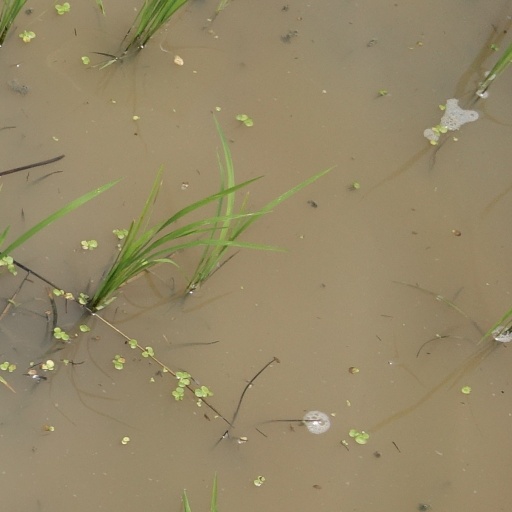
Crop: rice